Journalism in Oregon

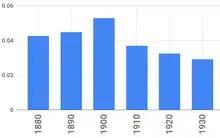
The number of newspapers in Oregon as a percentage of the population spiked around 1900. Turnbull, who compiled the data, attributed this to "a decade of opening up the country, establishing towns and cities, a decade of land and timber notices," and observed that, from 1900 up to the date of his writing (1939), a shrinking number of newspapers provided greater circulation numbers overall.

"The Oregon Journal" was established in 1902, and rivaled the "Oregonian" in statewide coverage throughout much of its existence. It took positions on a number of policy issues, and was generally considered a Democratic newspaper. The "Journal" acquired radio stations in the 1930s and '40s, and in 1947 it became the first paper in the country to purchase its own news helicopter. The "Journal's" circulation peaked the next year.